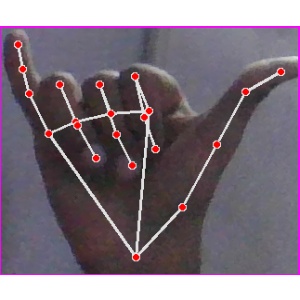
अक्षर: य